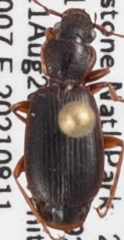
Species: Cymindis cribricollis
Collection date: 2021-08-11
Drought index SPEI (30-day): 0.24
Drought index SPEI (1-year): -1.45
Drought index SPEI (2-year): -0.588